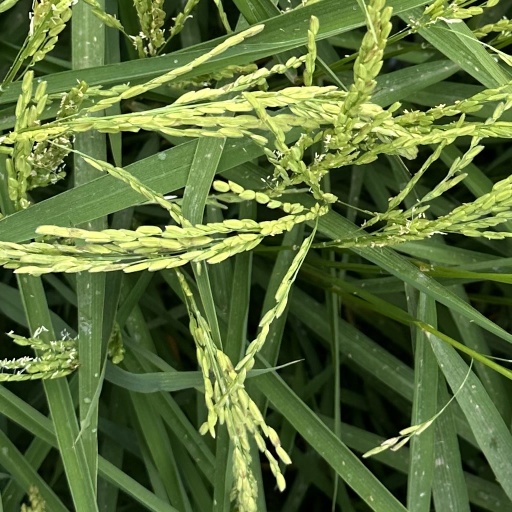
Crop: rice